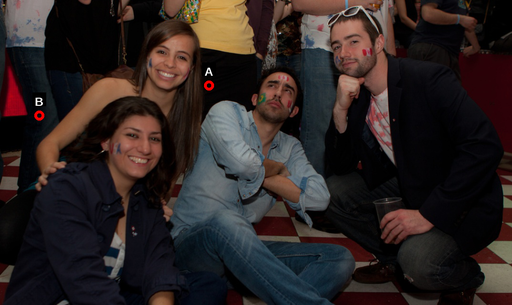
Question: Two points are circled on the image, labeled by A and B beside each circle. Which point is closer to the camera?
Select from the following choices.
(A) A is closer
(B) B is closer
Answer: A